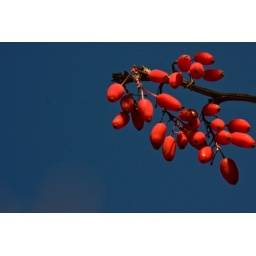
The red in the blue sky